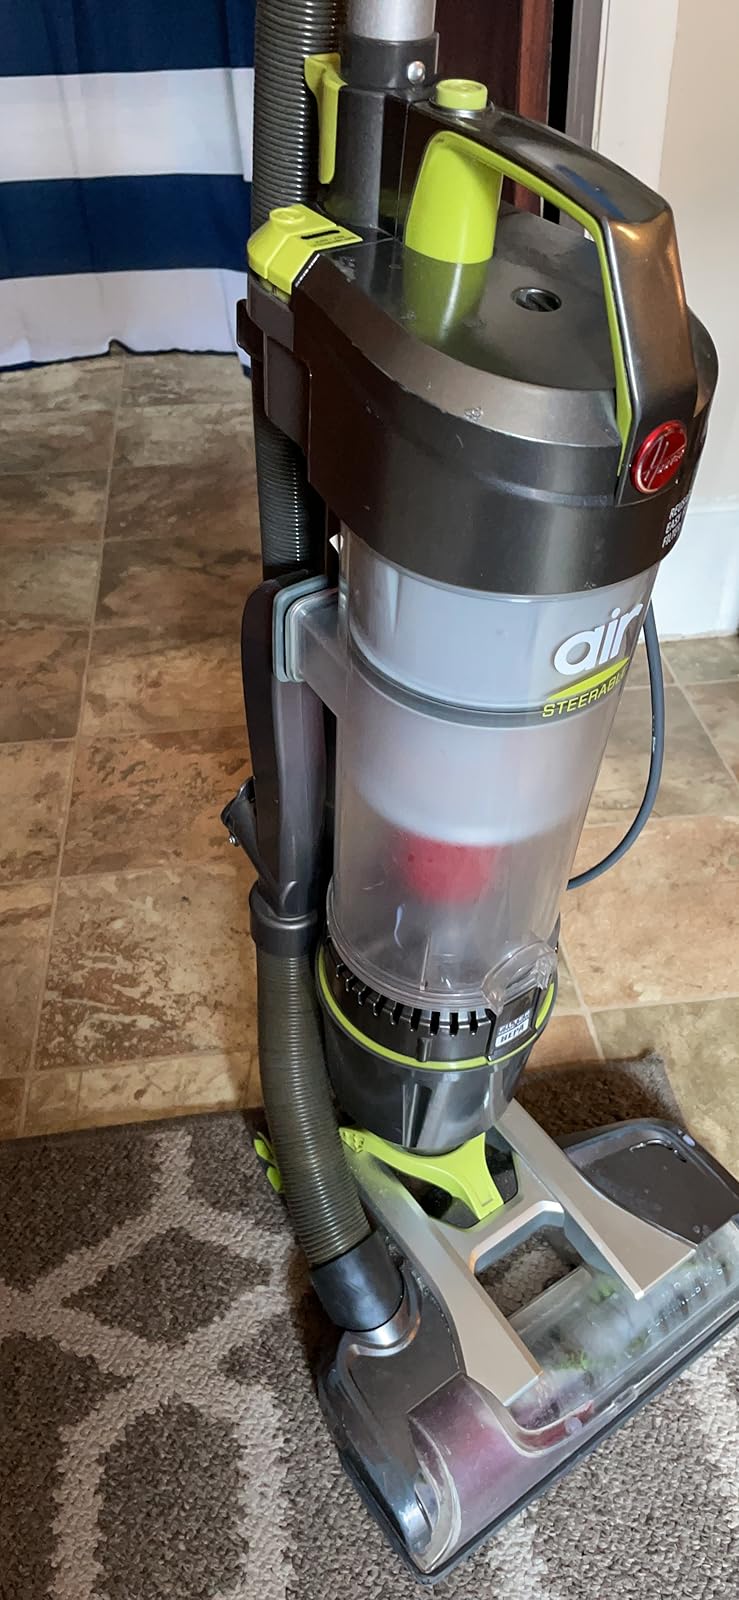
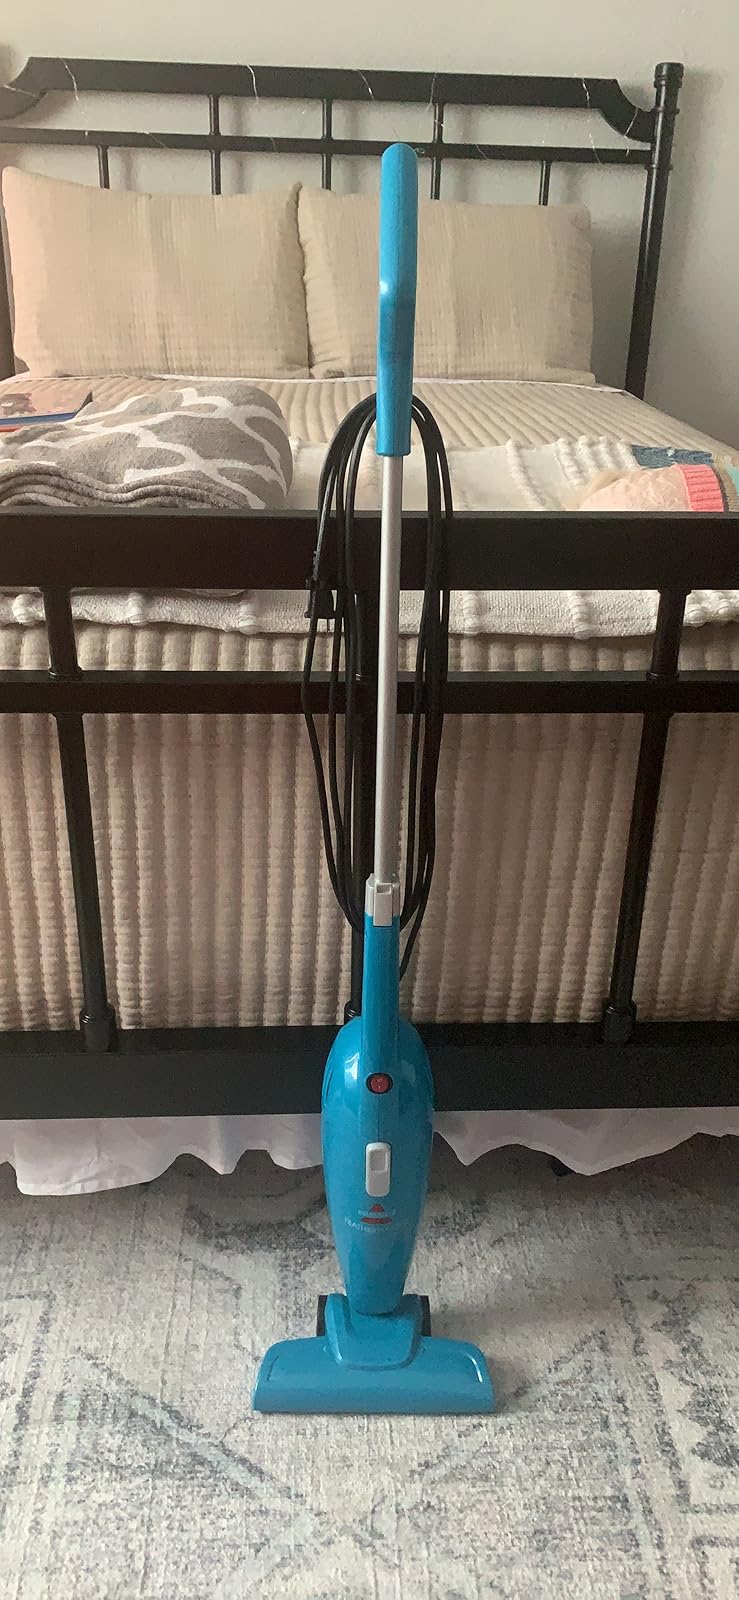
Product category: items_vacuum
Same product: no